Ryoo Seung-bum

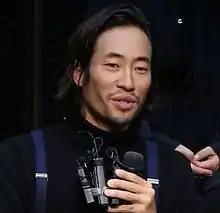
Ryoo in 2017

Ryoo Seung-bum (born August 9, 1980) is a South Korean actor. He made a name for himself in his older brother director Ryoo Seung-wan's eclectic films, notably "Die Bad" (his acting debut in 2000), "Arahan" (2004), "Crying Fist" (2005), "The Unjust" (2010), and "The Berlin File" (2013). Known for his manic energy, casual demeanor and subtle ability to command a scene, over the years Ryoo Seung-bum has cemented his status as one of Korea's top actors.